British Rail Class 165

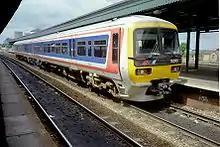
No.165119 at . This unit is painted in the original Network SouthEast livery.

Thirty-seven Class 165/1 Networker trains were built in 1992 for the "Thames line" subdivision of Network SouthEast, numbered 165101–137. Like the "Chiltern" units, both 2-car and 3-car variants were built. Units 165101-117 were delivered as 3-car units, followed by the 2-car units 165118–137. They are regeared and fitted with bogie yaw dampers to allow a top speed of , more suitable for mainline use.